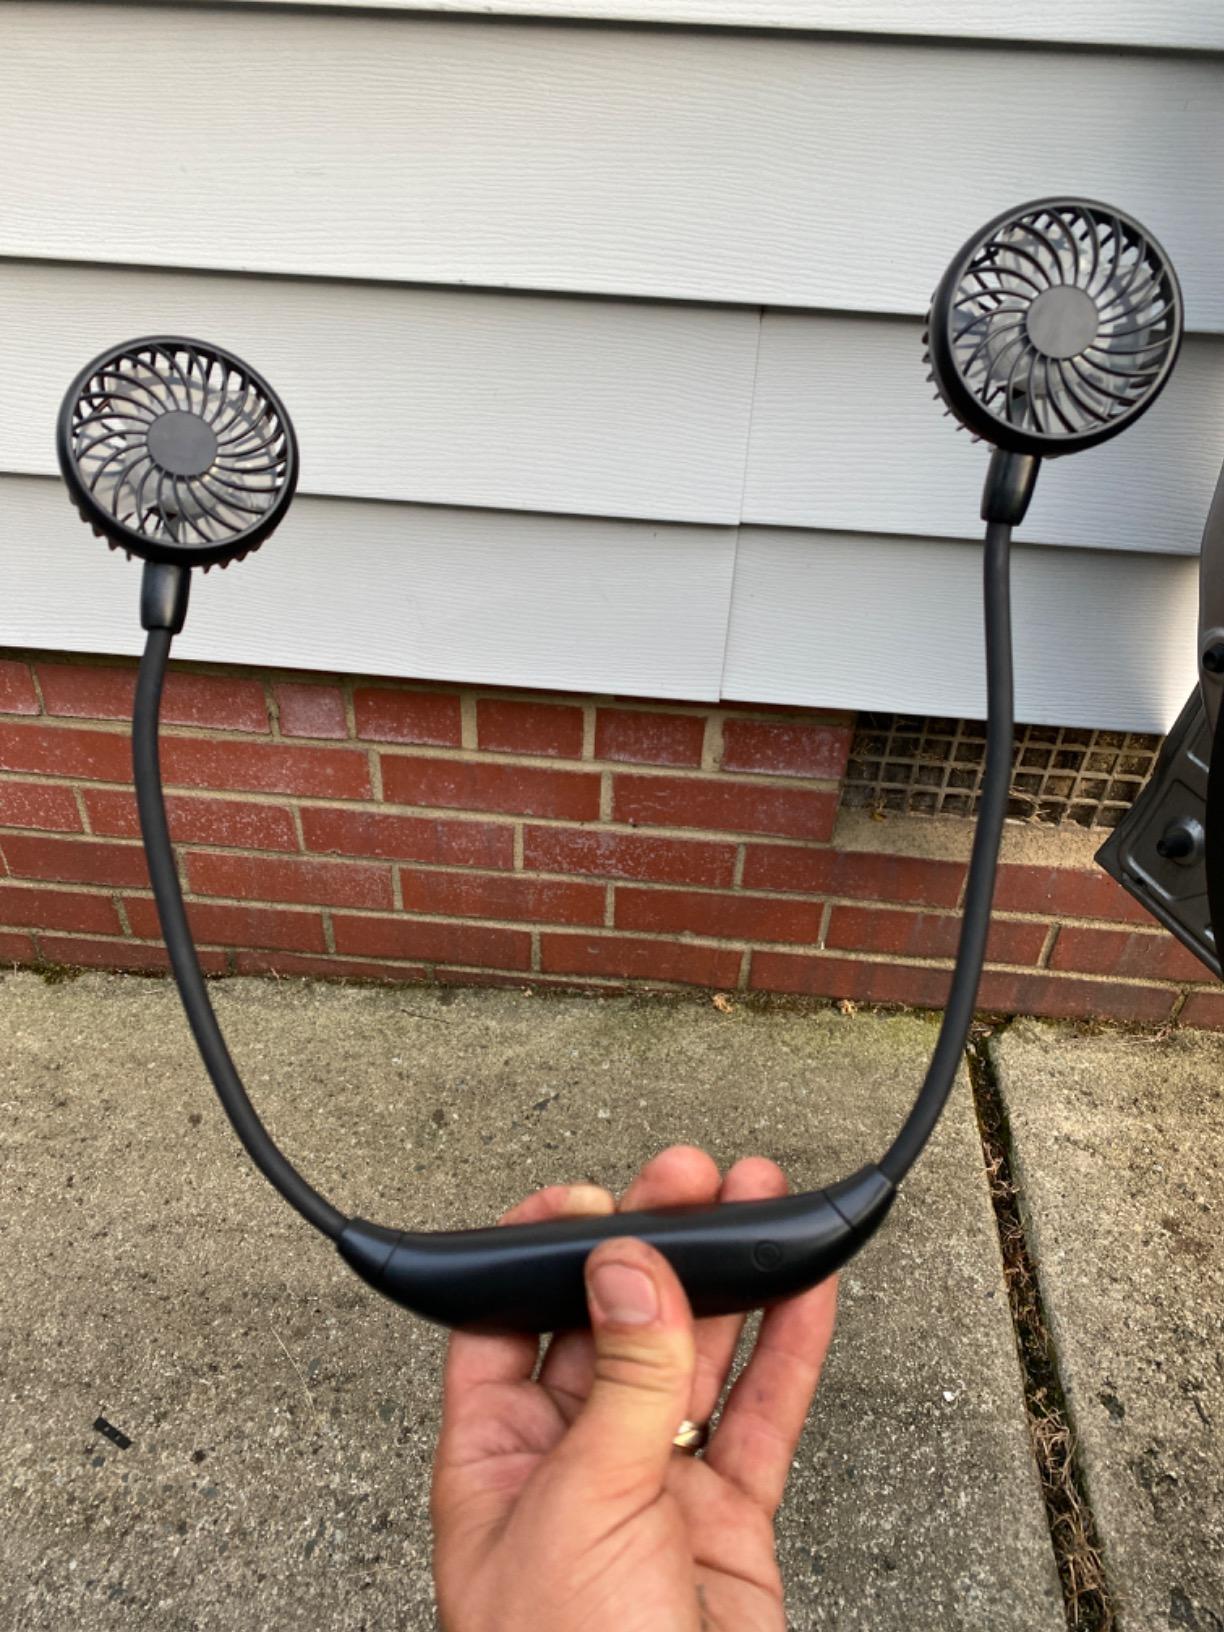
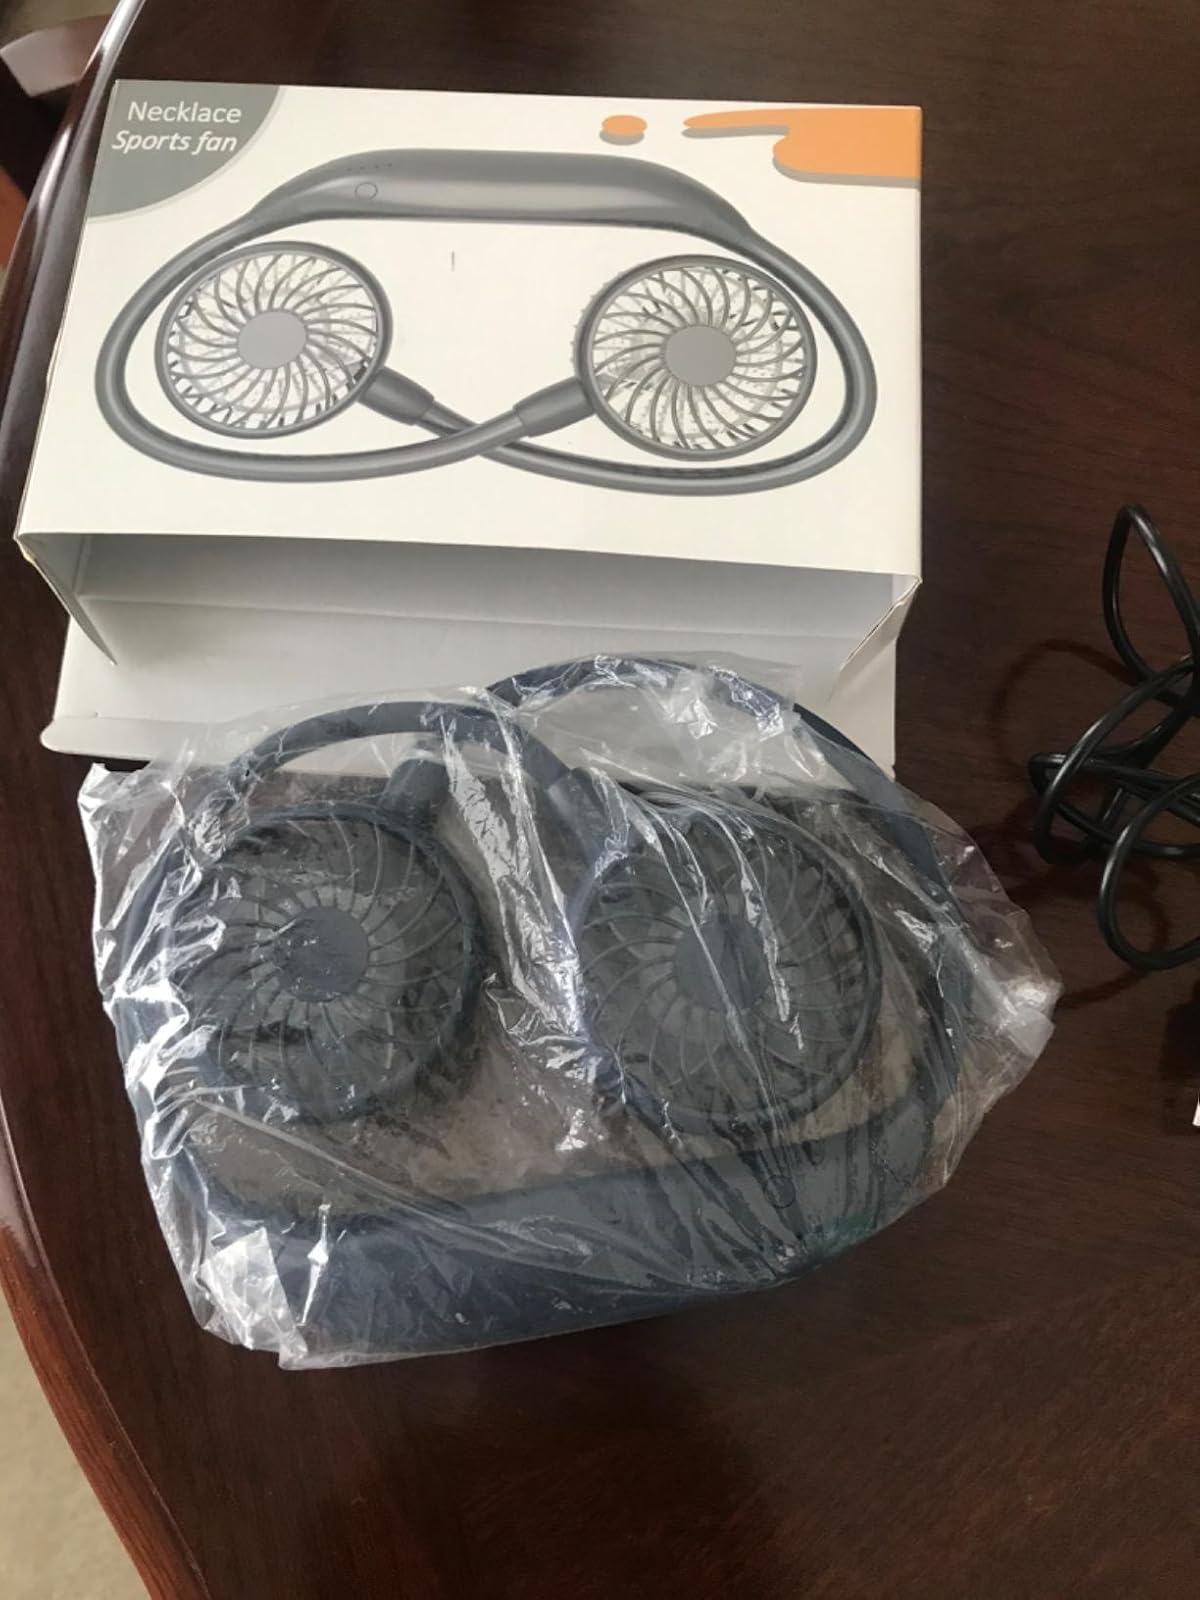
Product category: fan
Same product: yes